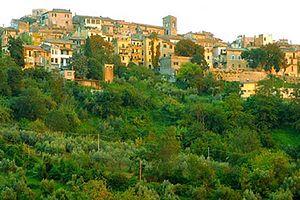
Montopoli di Sabina est une commune italienne de la province de Rieti dans la région Latium en Italie.